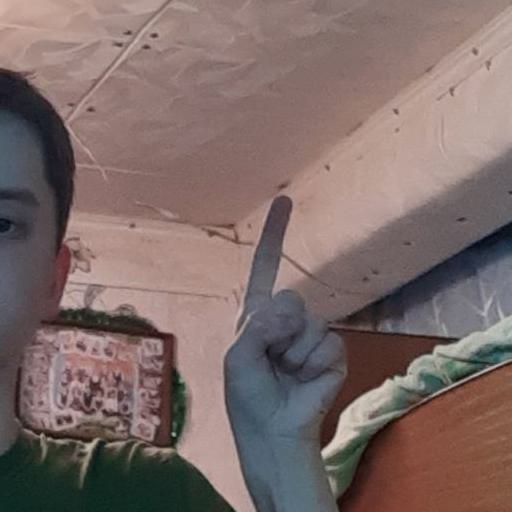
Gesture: one